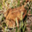
Label: frog